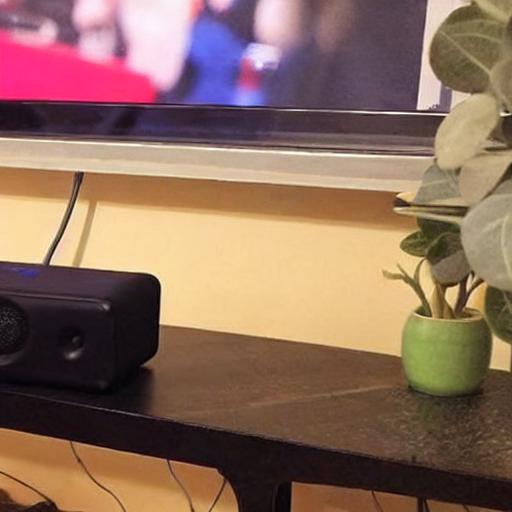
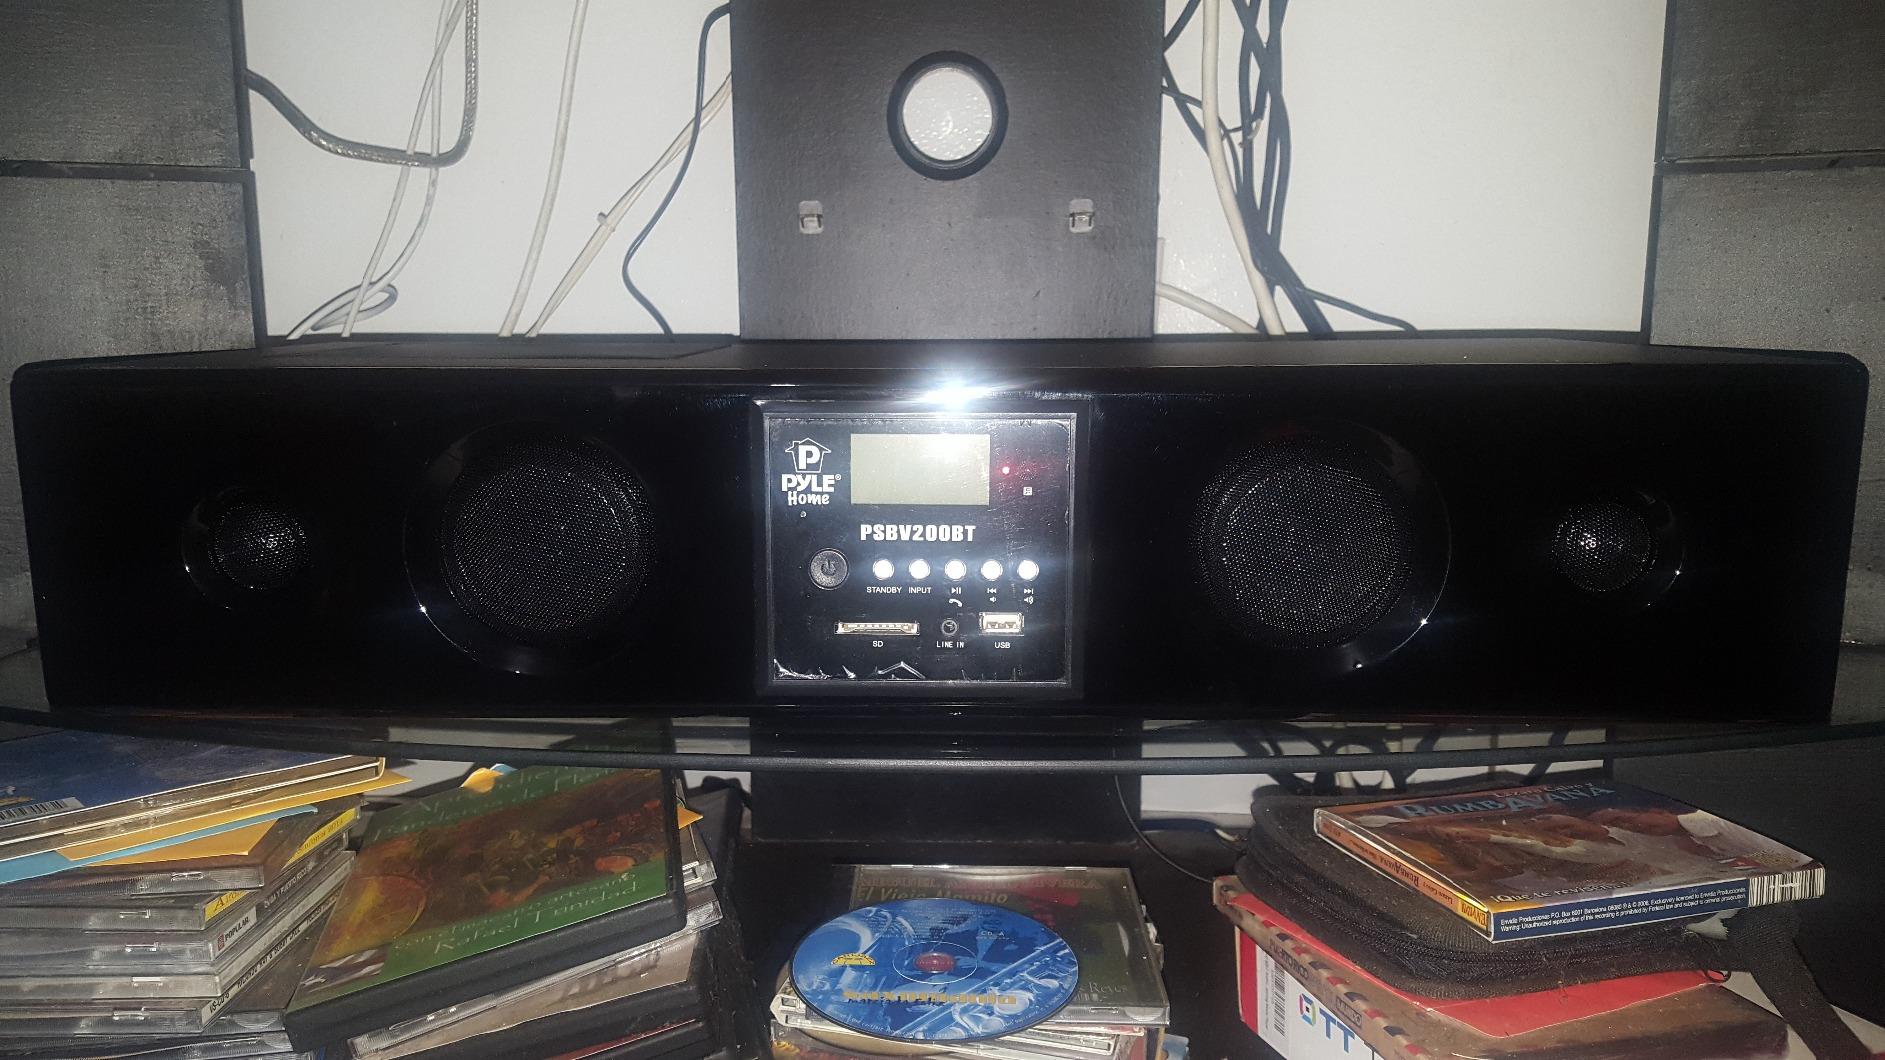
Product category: speaker
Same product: no